Sarp Bridge

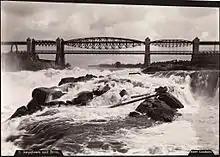
The first rail and road bridge

The first bridge was a suspension bridge with two brick pillars. The original road bridge was long between the landfall. The main span measured , while the smaller ones measured . There were four cables each made up of wrought iron. The bridge was dimensioned to withstand a load of 320 kilograms per deck-meter. The bridge had an overall weight of about 360 tonnes.